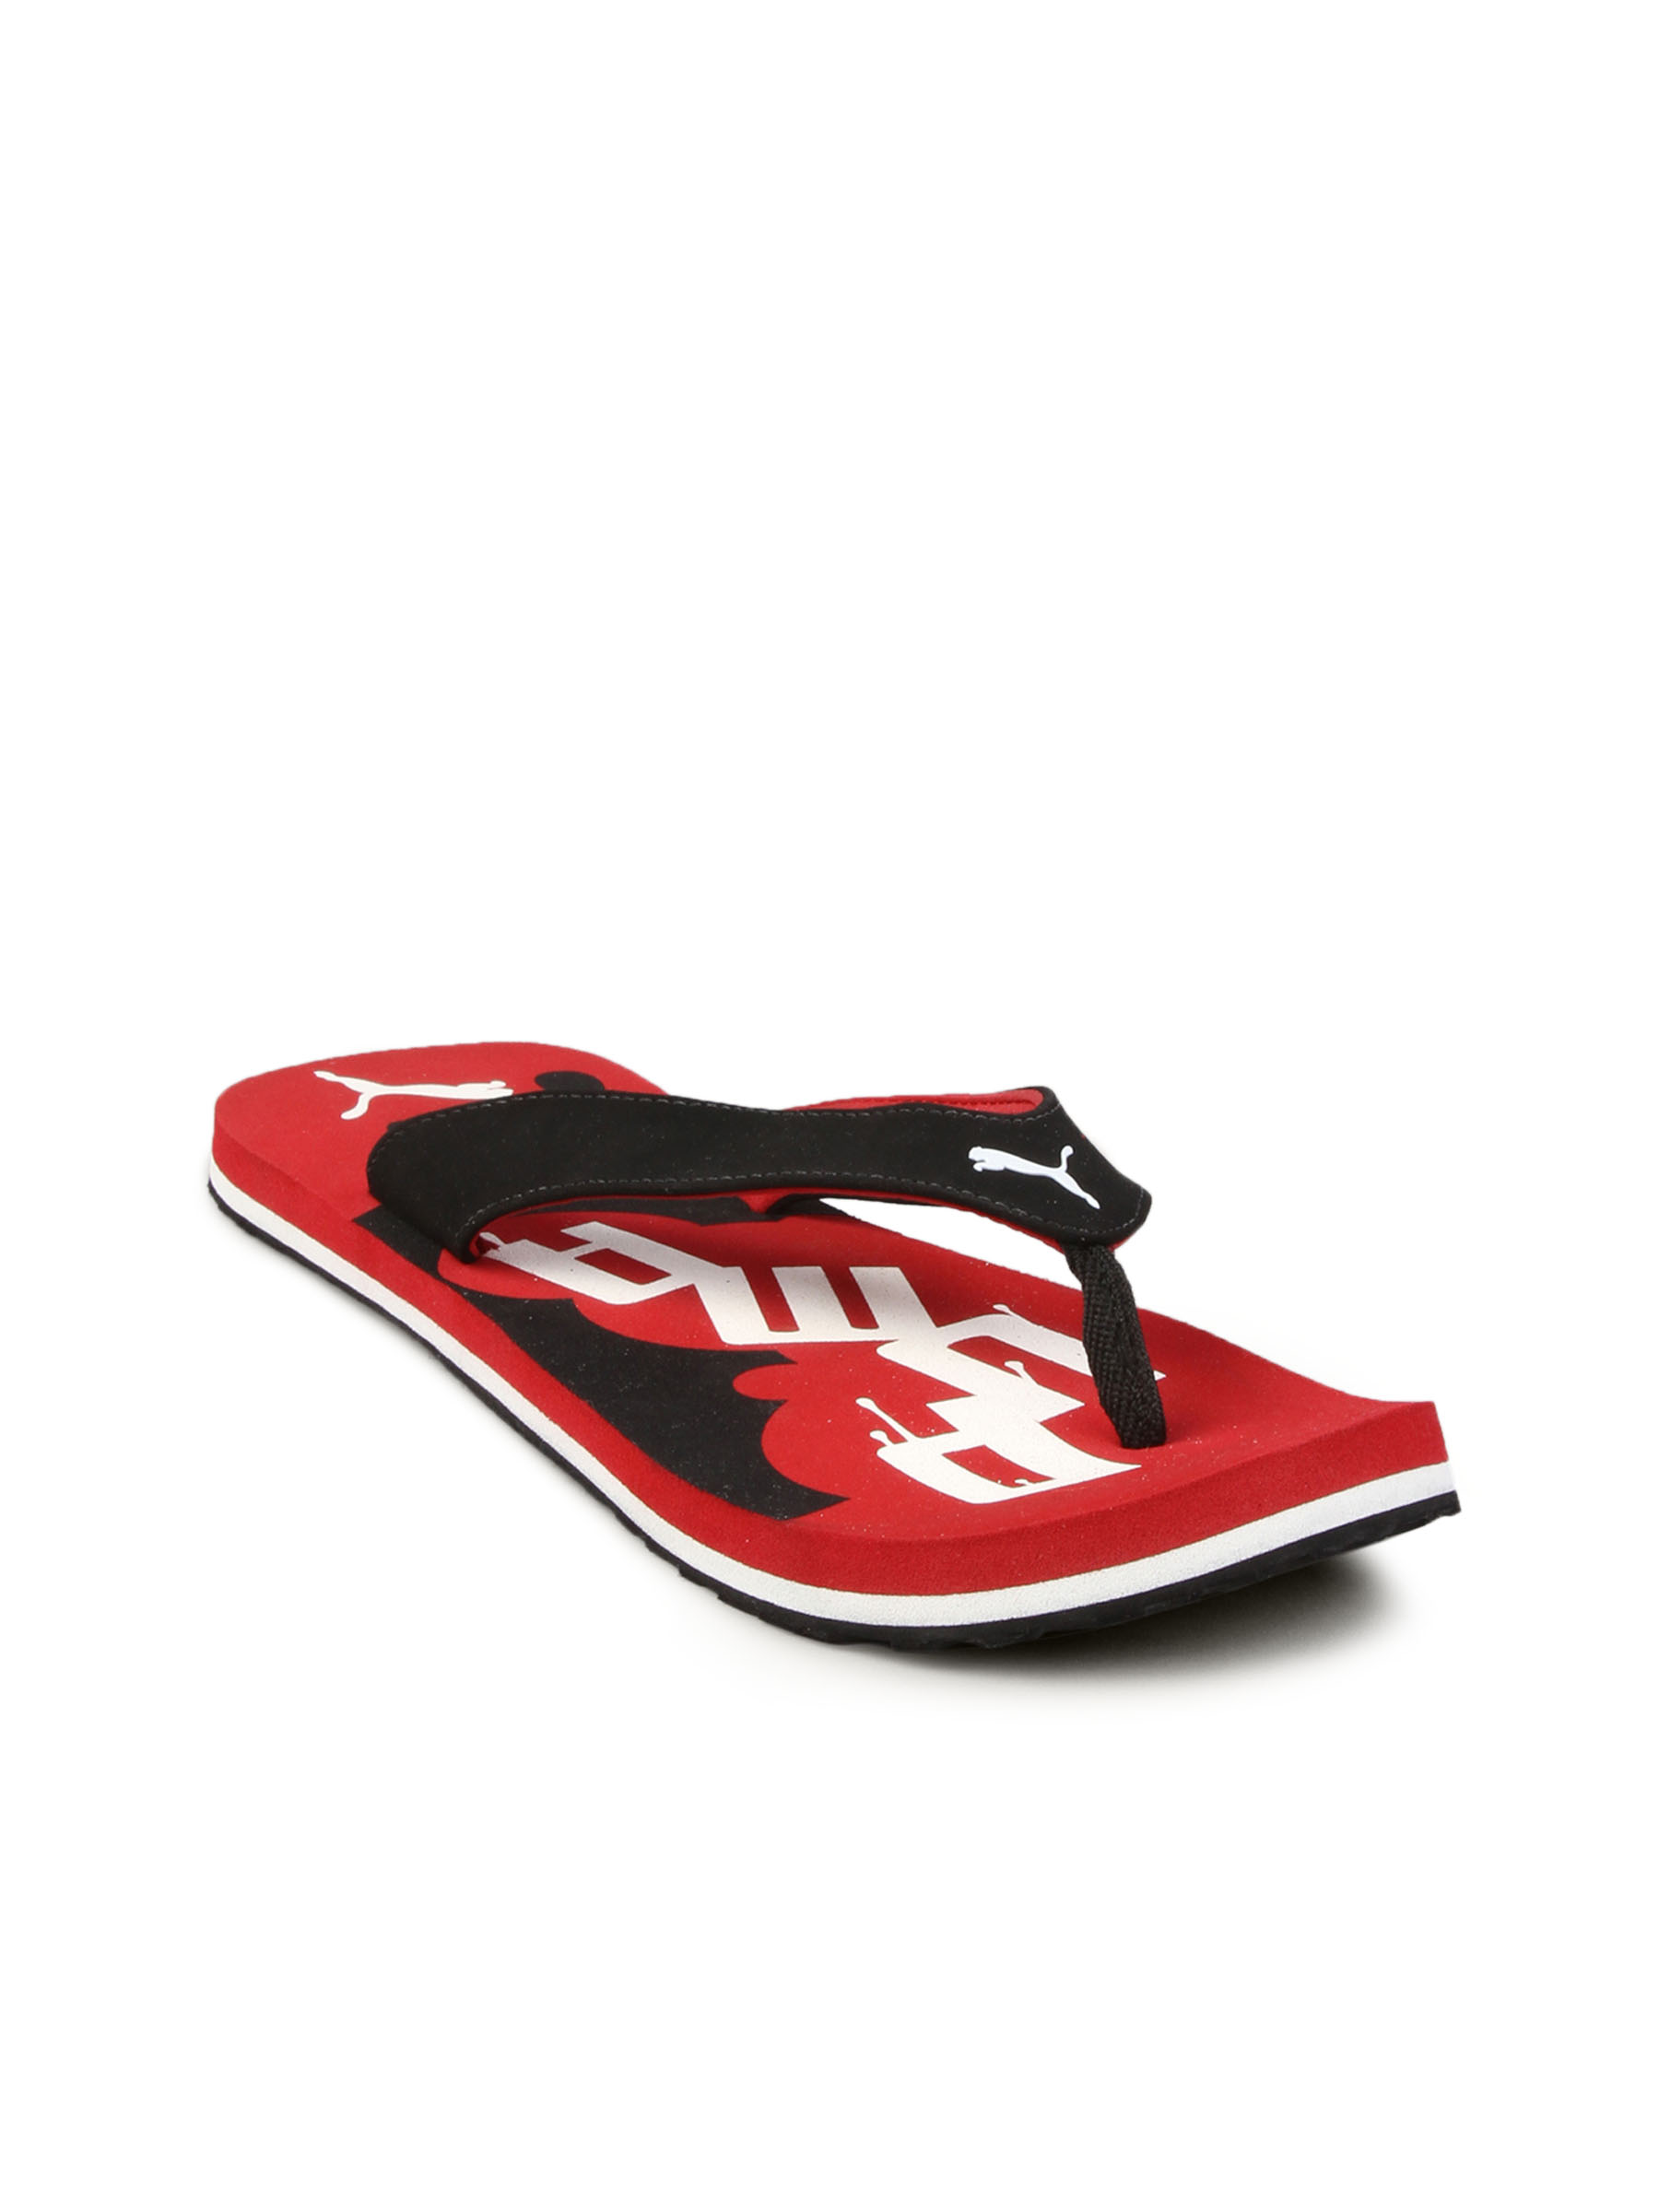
Puma Unisex Splash Red Black Flip Flop
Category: Footwear / Flip Flops / Flip Flops
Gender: Unisex
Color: Red
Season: Summer 2011
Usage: Sports